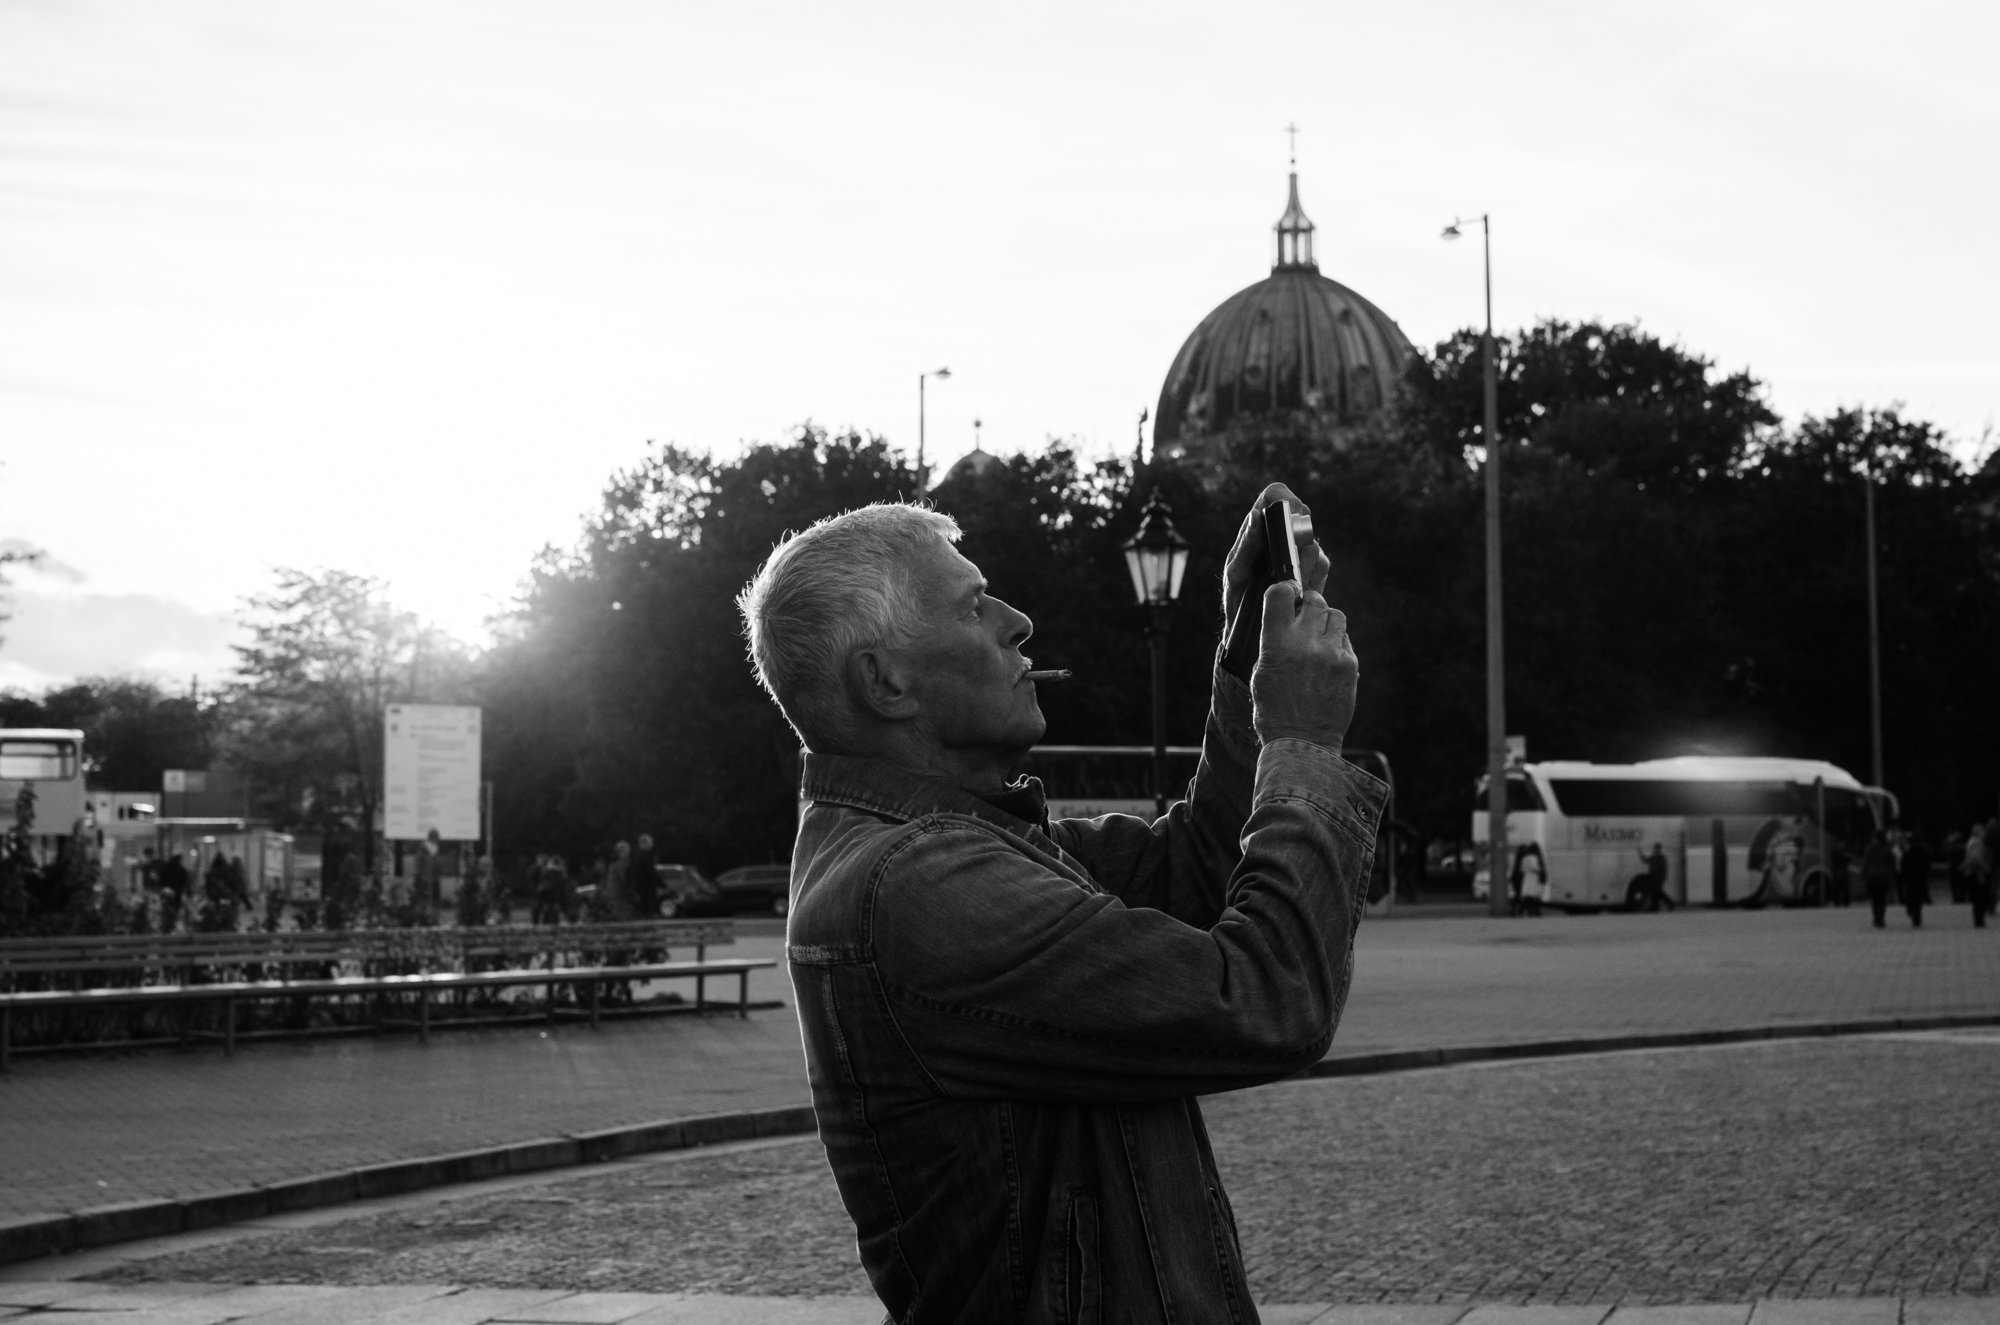
black and white, road, street, photography, monument, statue, black, monochrome, photograph, monochrome photography